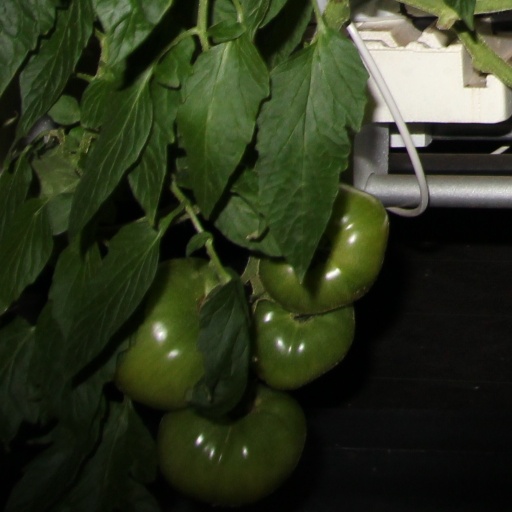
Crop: tomato